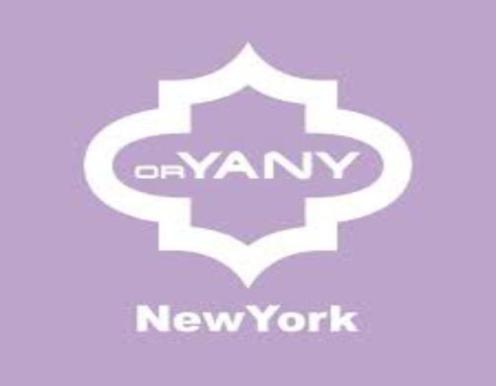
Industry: Clothes